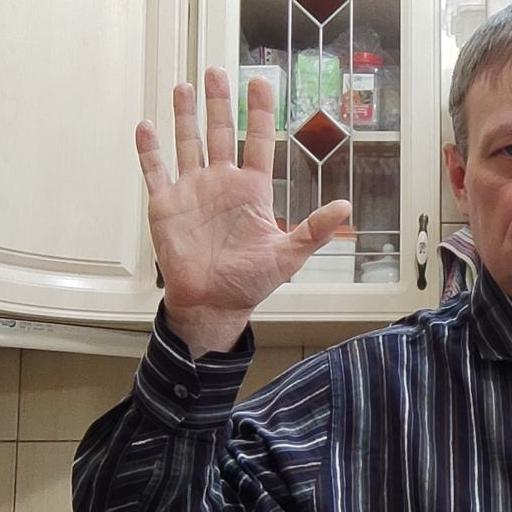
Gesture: palm